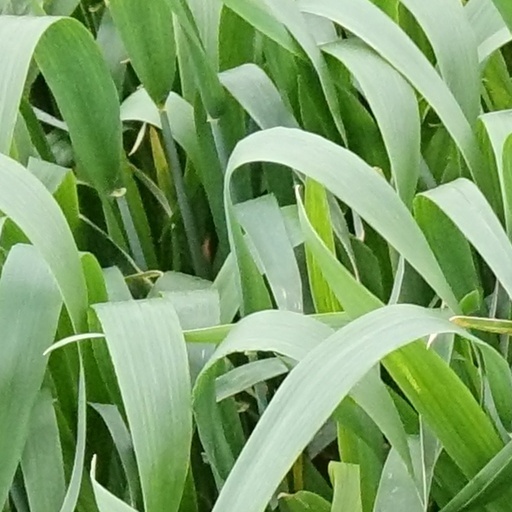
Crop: wheat